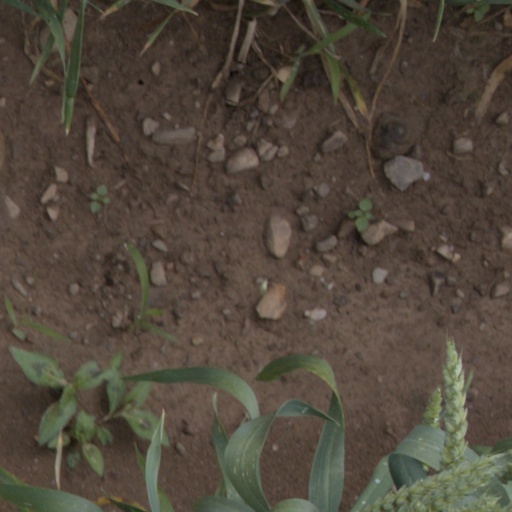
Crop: wheat